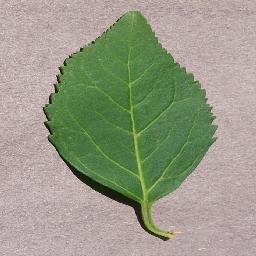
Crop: cherry
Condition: (including_sour)_healthy